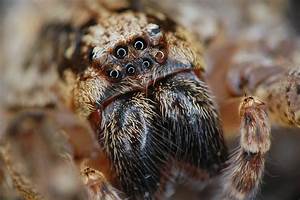
Label: ragno